Friday Nite Improvs

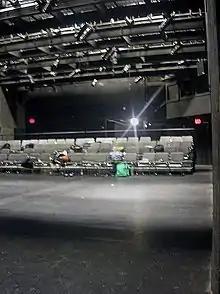
The Studio Theatre in the basement of the Cathedral of Learning is the home of Friday Nite Improvs

Friday Nite Improvs, or Friday Night Improvs (FNI), was a long-running weekly improvisational comedy show staged on the campus of the University of Pittsburgh in Pittsburgh, Pennsylvania. The show functioned as an improv jam, performed by improv actors who don't normally work together. FNI was unique in that, in addition to the audience's providing improv suggestions, the performers are all pulled from volunteers in the audience. FNI ended in 2014. A student improv group, Ruckus, has succeeded FNI as a resident improv group on the University of Pittsburgh's campus.